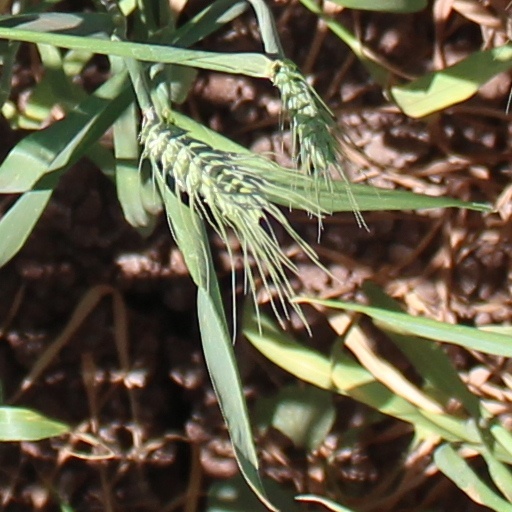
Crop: wheat